Architecture of Chiswick House

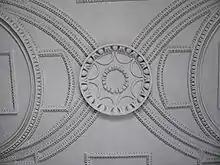
Ceiling in the Upper Link.

Today known as the Upper Link, this room was built in about to attach the new Villa to the old Jacobean House. The room is divided into three sections by the inclusion of unfluted Corinthian pillars which support an elaborate Corinthian entablature and ceiling. Above the entablature are open screens. These features are associated with the Baths of Diocletian and Caracalla, with Andrea Palladio's reconstructions again the source. The ceiling is a copy of a 16th-century design depicting a decorative relief from a Roman sarcophagus from a room that may have sealed a mausoleum in the Roman funerary city of Pozzuoli. Outside this room is a central avenue flanked by funerary urns. This was Lord Burlington's attempt to symbolise the Appian Way which led to ancient Rome. It was by this road that the Emperor Augustus chose to enter Rome after the assassination of Julius Caesar on 15 March 44 BC.